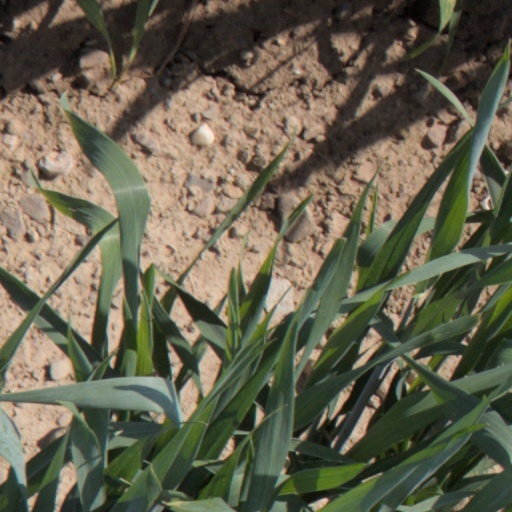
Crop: wheat